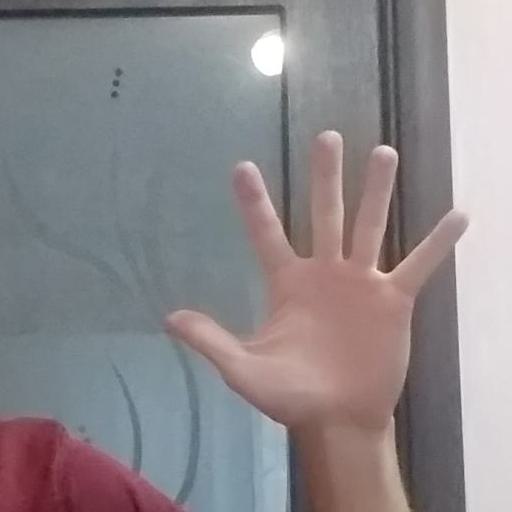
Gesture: palm